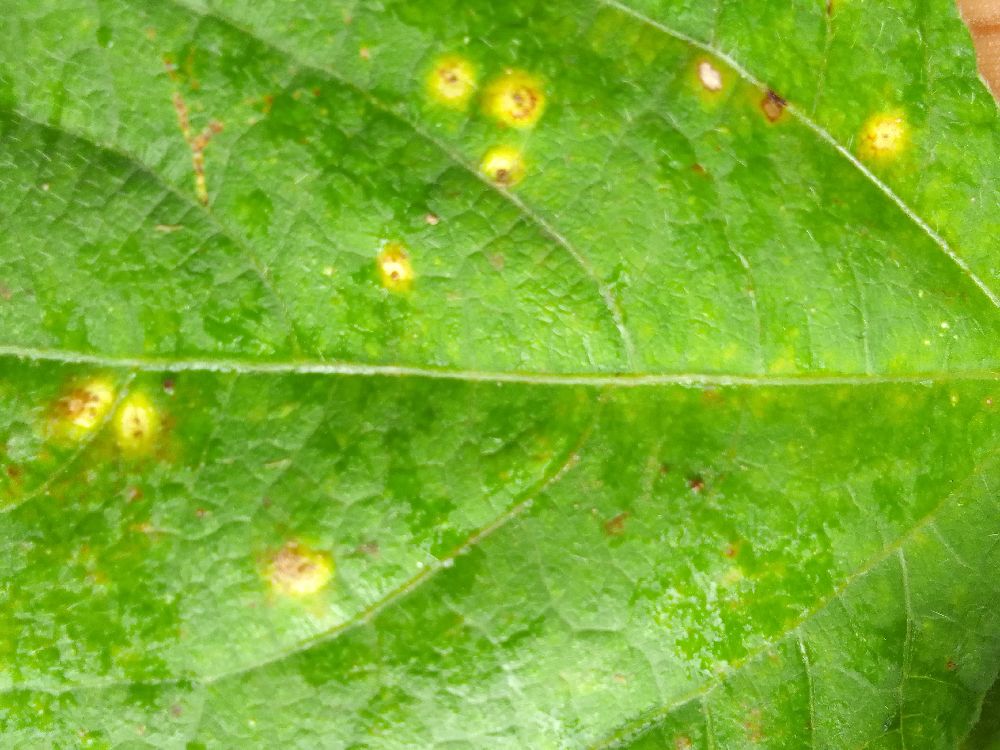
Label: rust